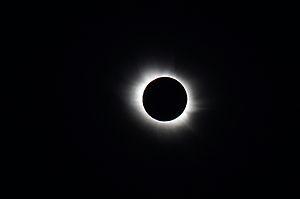
Picture of the totality taken from Longyearbyen, Spitsbergen.